Badhaai Do

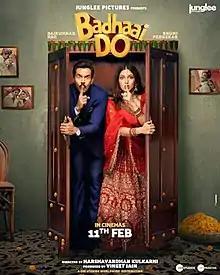
Theatrical release poster

Badhaai Do is a 2022 Indian Hindi-language comedy-drama film directed by Harshavardhan Kulkarni. Produced by Junglee Pictures, it is a spiritual sequel to "Badhaai Ho" (2018). Depicting a couple in a lavender marriage, it stars Rajkummar Rao and Bhumi Pednekar with Gulshan Devaiah, Chum Darang, Sheeba Chaddha and Seema Pahwa in supporting roles.